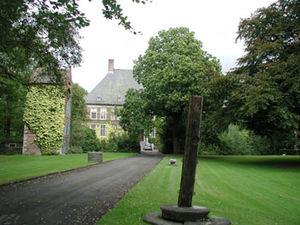
Ooigem est une section de la commune belge de Wielsbeke, en province de Flandre-Occidentale.